Frederick Barbarossa

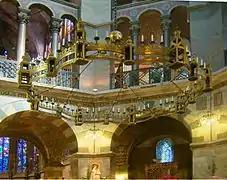
The Barbarossa Chandelier in Aachen Cathedral was donated by Frederick sometime after 1165 as a tribute to Charlemagne.

The next day, 18 June 1155, Adrian IV crowned Frederick I Holy Roman Emperor at St Peter's Basilica, amidst the acclamations of the German army. The Romans began to riot, and Frederick spent his coronation day putting down the revolt, resulting in the deaths of over 1,000 Romans and many more thousands injured. The next day, Frederick, Adrian, and the German army travelled to Tivoli. From there, a combination of the unhealthy Italian summer and the effects of his year-long absence from Germany meant he was forced to put off his planned campaign against the Normans of Sicily. On their way northwards, they attacked Spoleto and encountered the ambassadors of Manuel I Comnenus, who showered Frederick with costly gifts. At Verona, Frederick declared his fury with the rebellious Milanese before finally returning to Germany.